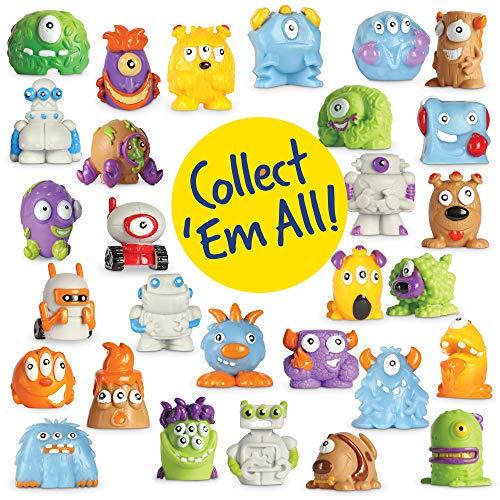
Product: Learning Resources Beaker Creatures Series 2, Assorted Colors, 6-Pack, Ages 5+
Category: Toys & Games | Learning & Education
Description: Collect: there are 30 mysterious series 2 beaker creatures including the limited-edition color-change frostonians.
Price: $23.98
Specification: ProductDimensions:8.6x6.3x2.5inches|ItemWeight:0.8ounces|ShippingWeight:1.24pounds(Viewshippingratesandpolicies)|ASIN:B07MFRPTSZ|Itemmodelnumber:LER3825|Manufacturerrecommendedage:5-10years